Water resources management in Egypt

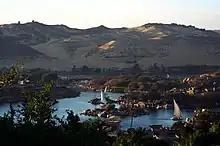
Feluccas on the Nile

Egypt depends for 97% of its water supply on the Nile . Rainfall is minimal at 18 mm per year, occurring mainly during autumn and winter time. The 1959 Nile waters treaty between Egypt and Sudan allocates 55.5 billion cubic meter of water per year to Egypt, without specifying any allocation for upstream riparians besides Sudan (18.5 billion cubic meters per year). Actual water use by Egypt is widely believed to be in excess of the allocation under the 1959 agreement. There is no water sharing agreement among all ten riparian countries of the Nile. However, the riparian countries cooperate through the Nile Basin Initiative.